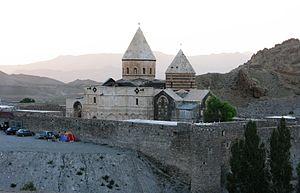
Thaddée d'Édesse aussi appelé Addaï ou Judas le Zélote est un disciple de Jésus qui selon la tradition aurait évangélisé des territoires en Mésopotamie et en particulier Édesse et le sud du royaume d'Arménie.
Jude de Jacques, aussi appelé Thaddée ou Judas Thaddée, est un des douze apôtres choisis par Jésus. Son nom apparaît dans les listes d'apôtres des évangiles synoptiques et des Actes des Apôtres, mais aussi dans de très nombreuses sources ultérieures. Il intervient une seule fois dans l'Évangile de Jean. Liturgiquement Jude est fêté - avec Simon le Zélote - le 28 octobre.
Jude ou Judas est l'un des quatre « frères » de Jésus dont les noms sont donnés dans le Nouveau Testament. Il est mentionné avec trois autres « frères » dans les évangiles selon Matthieu et selon Marc.